Kent Tekulve

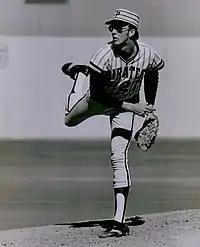
Tekulve with the Pittsburgh Pirates in 1977

Kenton Charles Tekulve (born March 5, 1947), nicknamed "Teke", is an American former professional baseball right-handed relief pitcher who played 16 seasons in Major League Baseball (MLB), primarily for the Pittsburgh Pirates. He also played for the Philadelphia Phillies and Cincinnati Reds. Pitching with an unusual submarine delivery, Tekulve was known as a workhorse relief pitcher who holds several records for number of games pitched and innings pitched.